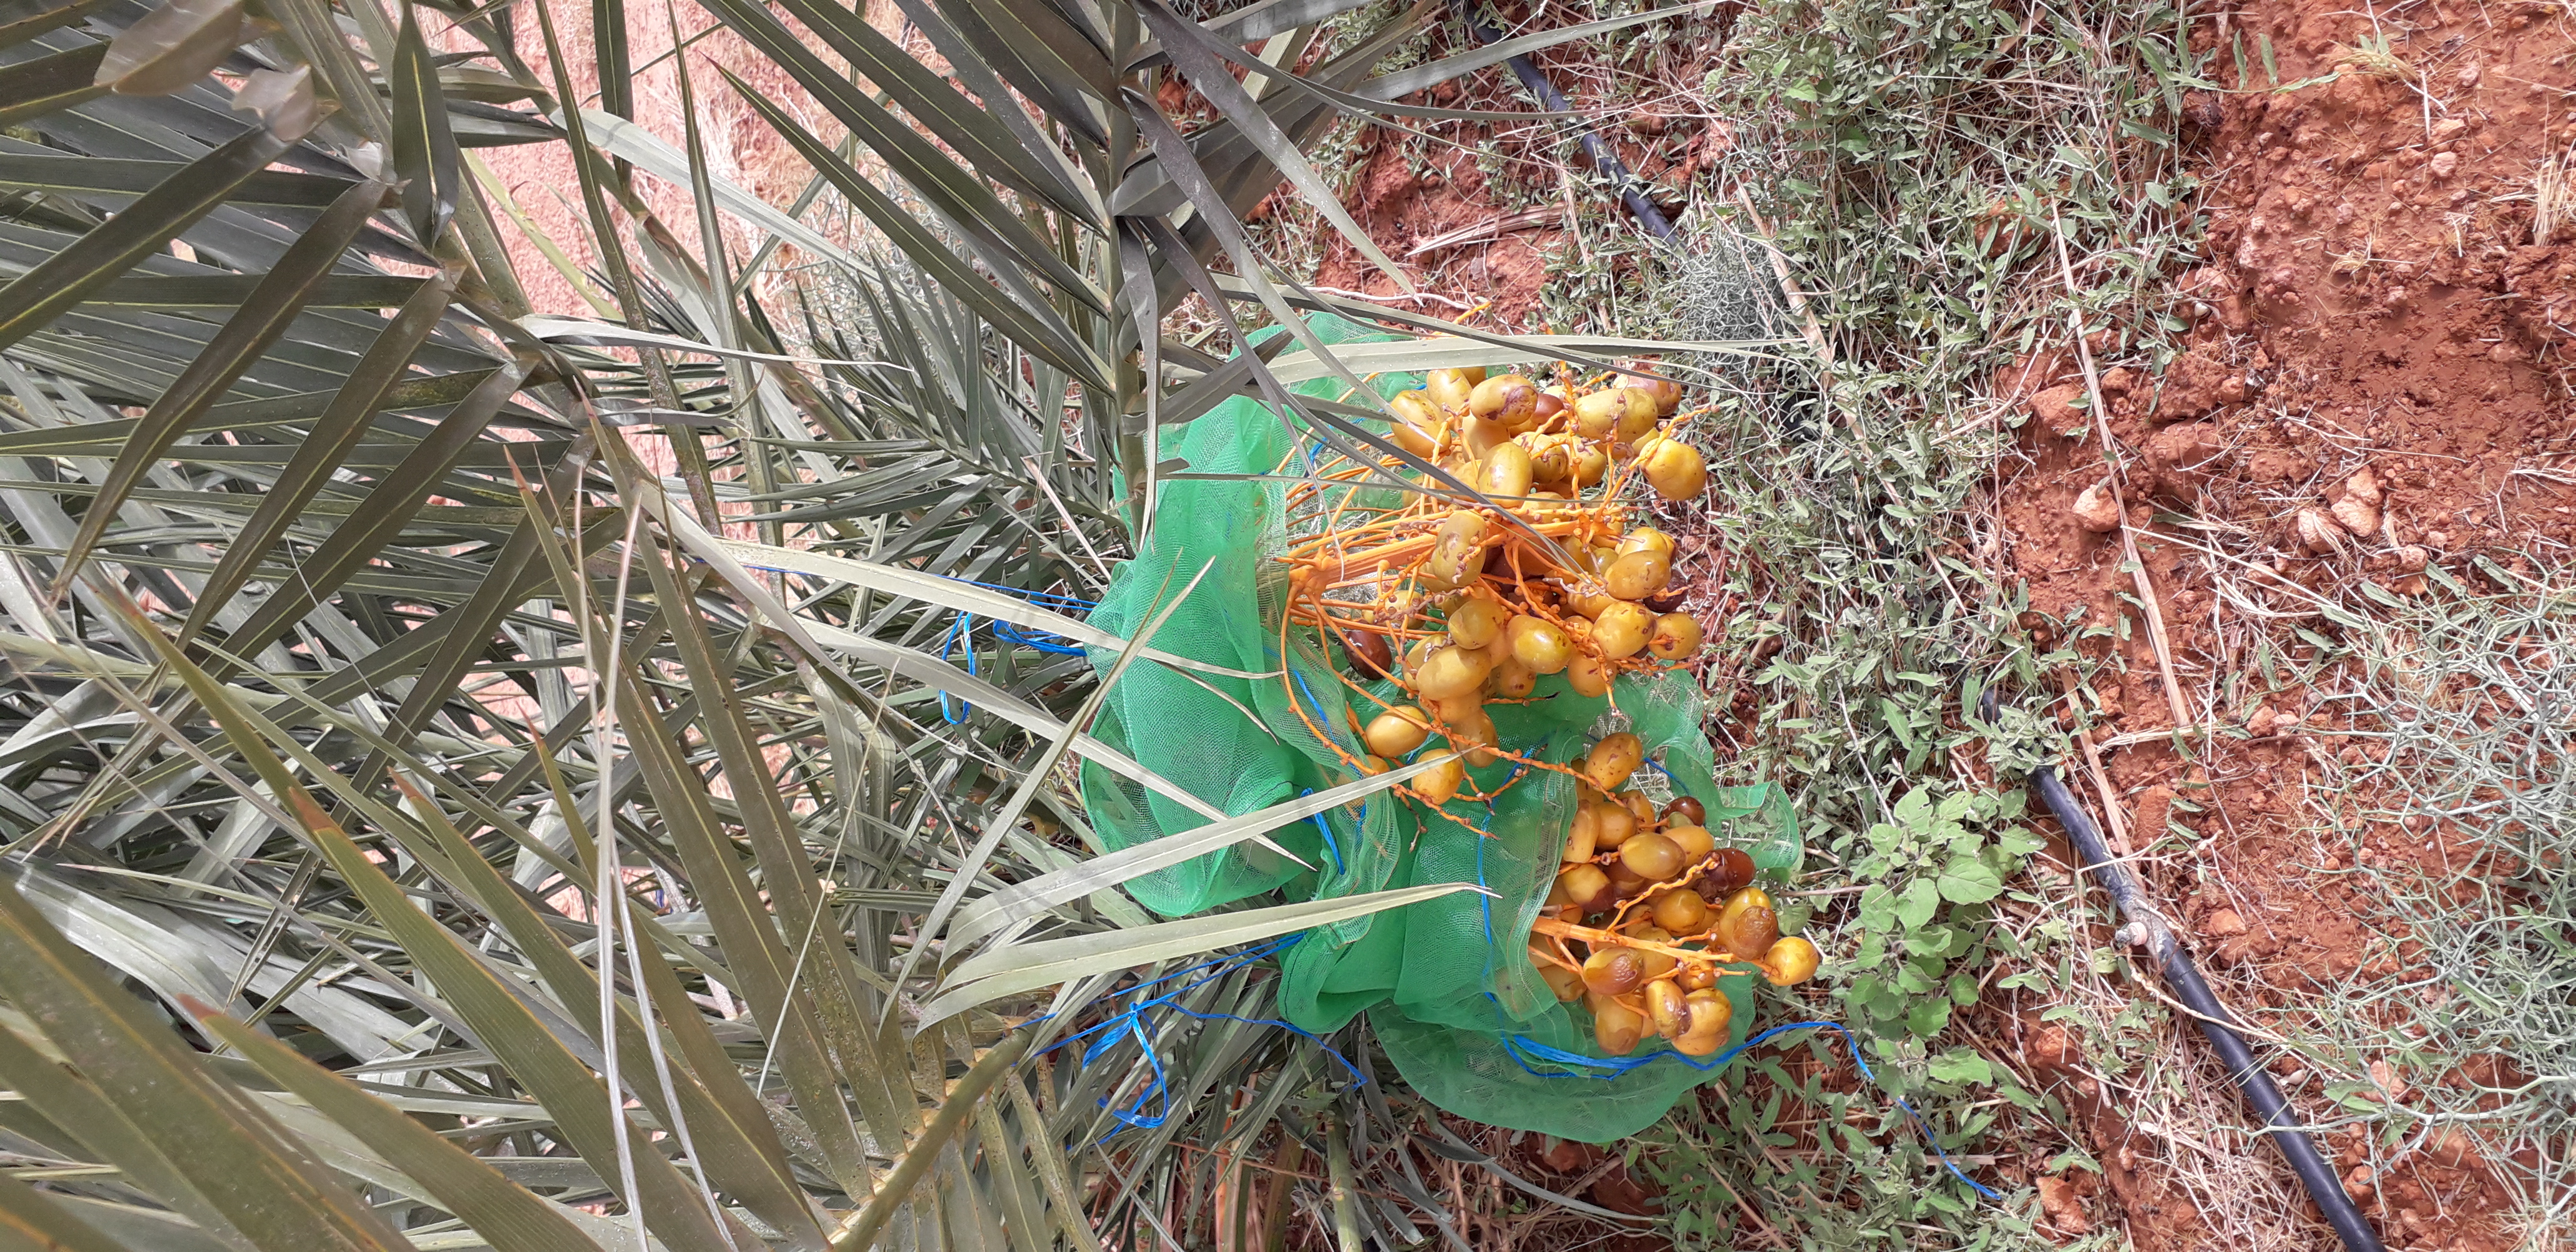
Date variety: Boufagous